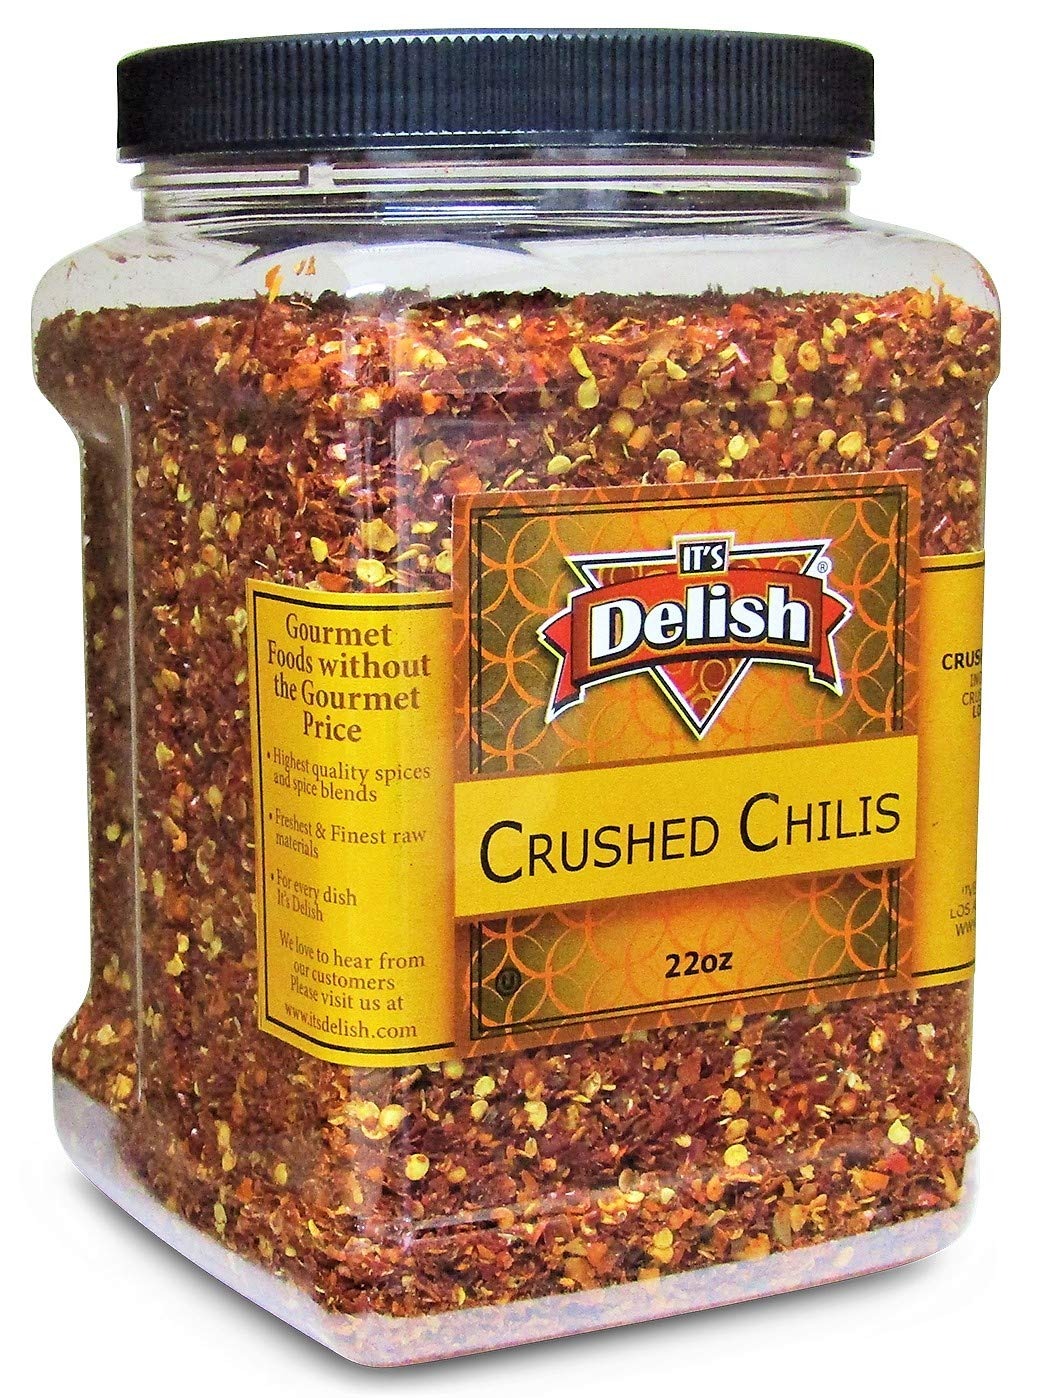
Item Name: Dehydrated Dried Crushed Chilies Red Pepper Flakes by It's Delish – 22 Oz Jumbo Reusable Container – Sealed to Maintain Freshness – Chopped & Dried Vegetable Gourmet Spice Seasoning – Certified Kosher
Bullet Point 1: ⭐ QUALITY, ALL NATURAL, FRESH WHEN YOU NEED THEM ⭐– All-natural, no stems, roots, or other weight tricks. Premium Quality Crushed Chili Pepper Flakes by Its Delish. Perfect for sauce, stuffing, ramen, pasta, casserole, and more. Keen to pick up the heat on pizza, soups, dips, meat, stews, etc. We use all-natural, high temp/high-pressure steam to give our products an all-natural, super-hygienic clean. We are carefully dehydrated to reveal the hot, sharp, and perky flavors of red peppers.
Bullet Point 2: 💯 FRESH TASTY AND BOLD, HEALTHY USES 💯 – For healthy meals, camping, backpacking, and more cooking or emergency supply. Great for soups, stews, sauces, meatloaf, rice dishes for camping, and when fresh peppers aren't in season. It can store up to 25 years in proper conditions. Keep your artisanal seasoning within comfortable arm's reach, and transform simple plates into chef-driven gourmet dishes. Add lively flavor to Mexican food, pizza, salads, vegetables, and more.
Bullet Point 3: 🌎 SAFE, HIGH QUALITY PACKING & BULK VALUE SIZE 🌎 – Value size Twenty-Two (22 Oz) Ounces reusable jar by Its Delish brand. We are dehydrated to maintain the high nutritional value and reduce nutrient loss; More nutritious than canned or frozen veggies. Snack out of the container or use it with meals or camping. Our Crushed Red Chilies Pepper Flakes are made using the best, so why not treat it like the best?
Bullet Point 4: ❤️ CRAFTED THE FINEST QUALITY IN SPICES ❤️ – We use only the very best in sustainably sourced, all-natural ingredients, inspecting for quality at each step of the way as we blend our gourmet seasoning mix. We ensure the quality of each of our seasonings. We value your taste and want to give you the best. Drain peppers. The peppers should rehydrate to approximately their original form. Or, sprinkle into any recipe without reconstituting!
Bullet Point 5: 🔆 YOU ARE VALUABLE 🔆 – We cherish your involvement in our brand more than everything else. It is Certified Kosher OU Packaged in the USA non-GMO, No MSG, Gluten-Free. Carefully selected and gently air-dried and No additives or preservatives. If you need our help or need to ask something, reach out to us. Our help group will be glad to support you and guarantee that you are 100% satisfied.
Product Description: <p></p><b> Crushed Red Chilies by Its Delish Pepper Flakes by It's Delish - 22 Oz Jumbo Jar </b><br><br> Packed fresh and shipped! Use sparingly in marinara and pizza sauces and on grilled vegetables and meats. Add to pizza, casseroles, barbecue, dressings, chowders, salad greens, vegetables, soups, meat marinades, eggs, and pasta. Works in recipes that call for fiery chili peppers. Kosher certified. Chilies can be irritating to the eyes and skin, so handle with caution. The botanical name of this product is capsicum annum. Its Delish products co-op specializes in natural and organic products. Our products are found in natural products stores and specialty shops throughout the United States and Canada. By offering easy access to high quality, competitively priced choices that are socially responsible, Frontier seeks to lead the way in bringing nature and peace of mind to our customers. As a leading supplier of organic herbs and spices, we hold a leadership position in the marketplace and in the effort to convert food producers to sustainable farming and production practices. <p><br><b> About It's Delish!</b><br><br>It's Delish was established in 1992 and is located in North Hollywood, California. It's Delish is a food manufacturer and distributor who produces over 500 gourmet food products including licorice, sour belts, taffies, caramels, Jordan almonds, chocolates, nuts, fruits, trail mixes, spices, and the spice blends. It's Delish also produces organics and all natural products. We give you the opportunity to order from the factory direct!<br><br>It’s Delish! prides itself on the four pillars that are at the foundation of everything we do.<br><br>Innovation Quality Value Service
Value: 1.0
Unit: Count

Price: 32.99